AC power plugs and sockets: British and related types

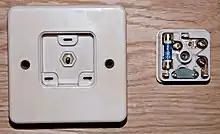
British electric clock connector, three-pin, made by MK. Showing the rear of the plug with its 2 A fuse.

The purpose of these adaptors is to accept the two-pin plugs of shavers; they are required to be marked as such. Shaver adaptors must have a 1 A BS" "646 fuse. They must accept UK shaver plugs complying with BS 4573 and also Europlugs and American two-pin plugs.